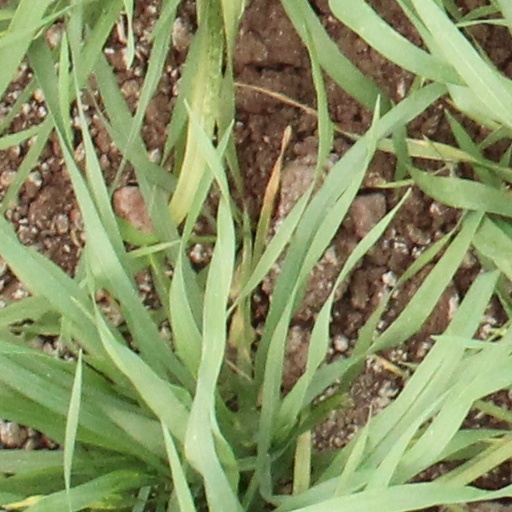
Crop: wheat